2009 Progressive Conservative Party of Ontario leadership election

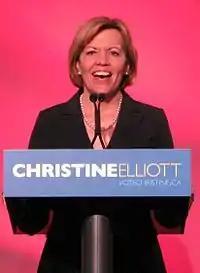
Christine Elliott, MPP for Whitby—Oshawa

Christine Elliott, 53, was MPP for Whitby—Oshawa, first winning the seat in a 2006 by-election, and wife of Jim Flaherty. Elliott filed her nomination papers on March 31 and officially launched her campaign on April 3, 2009.